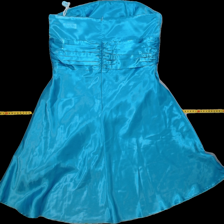
View: back
Type: Dress
Category: Ladies
Brand: Not Applicable
Colors: Blue
Material: 100%polyester
Trend: No trend
Stains: No
Price range: 50-100
Recommended usage: Reuse